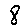
Label: 8